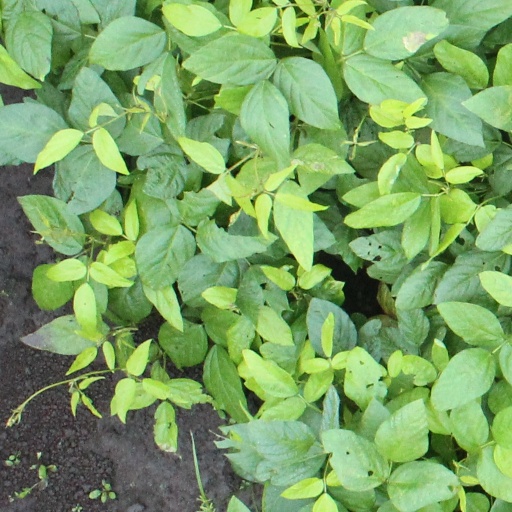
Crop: soybean